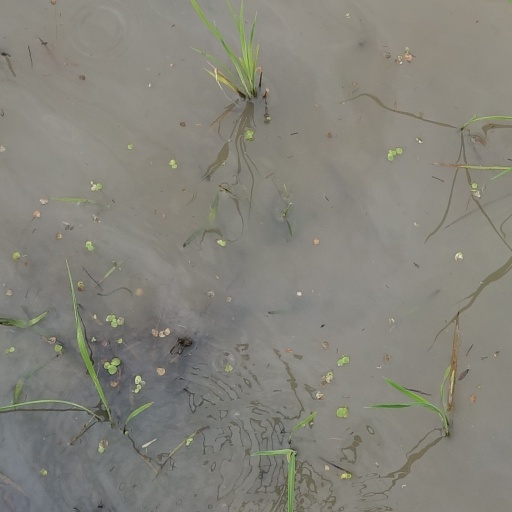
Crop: rice